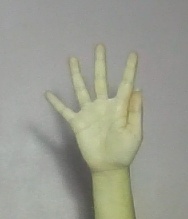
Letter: sheen